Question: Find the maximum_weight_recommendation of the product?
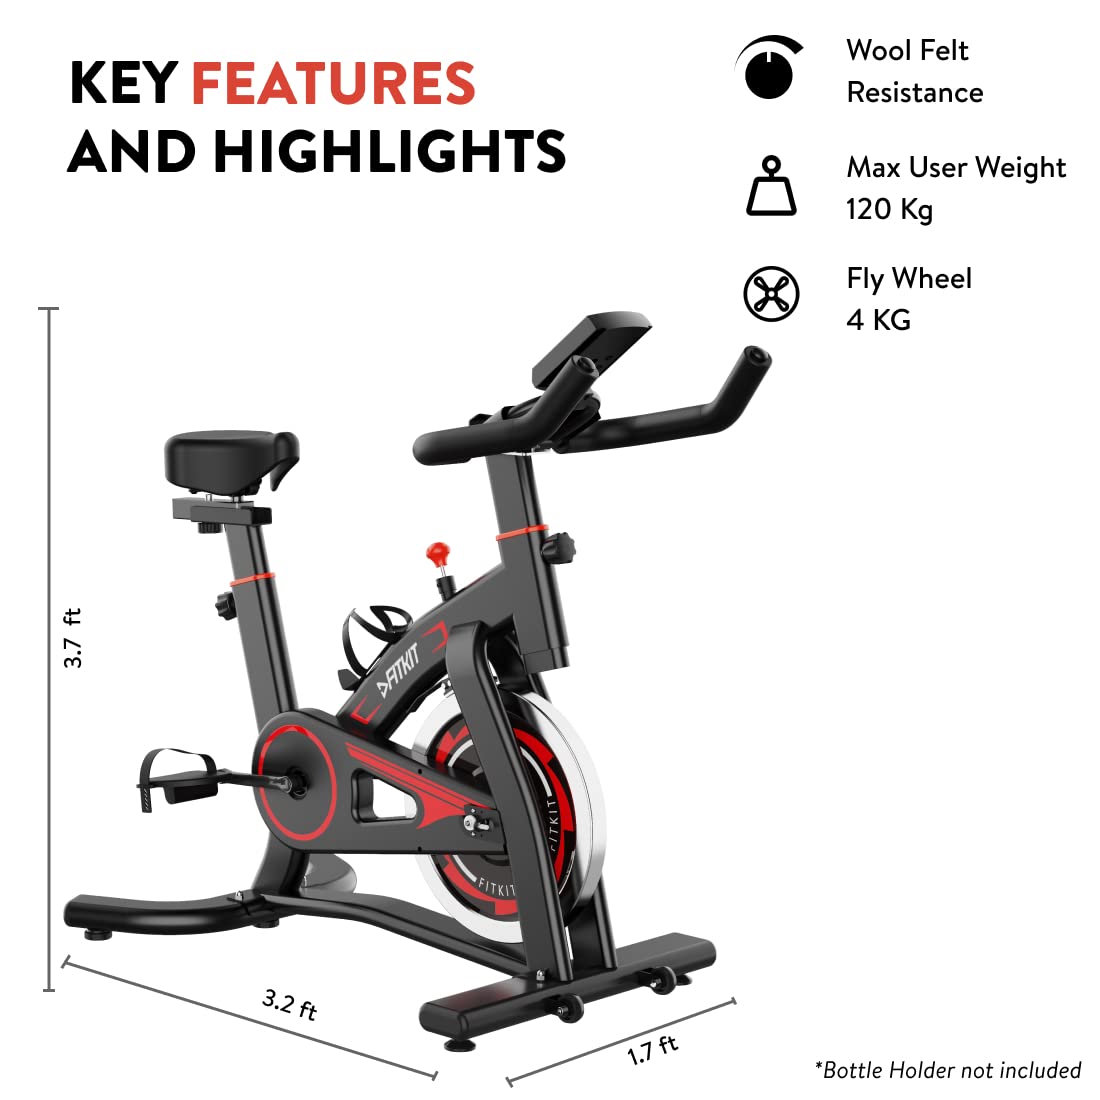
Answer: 120 kilogram